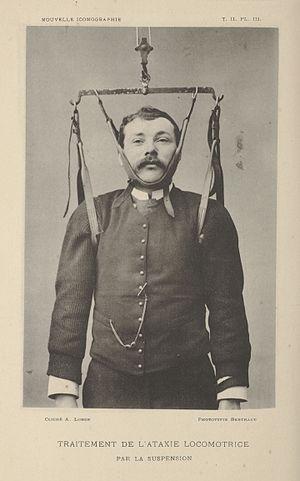
La neurosyphilis est l'ensemble clinique résultant d'une infection du système nerveux central par Treponema pallidum, l'agent de la syphilis.